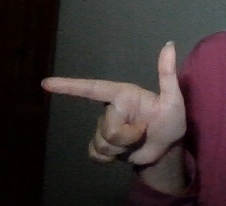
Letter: yaa